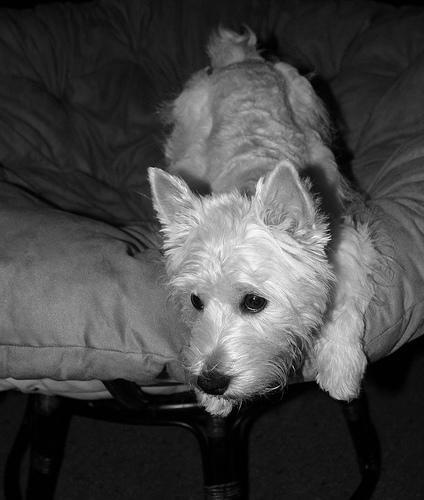
scottish terrier